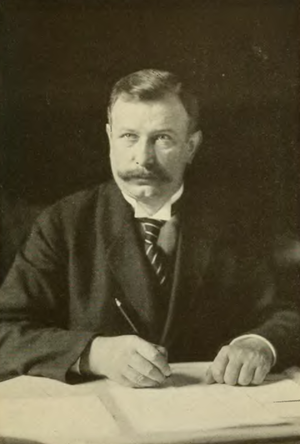
La Deutsche Zentrumspartei est un des principaux partis politiques de l'Empire allemand puis de la république de Weimar. Fondé en 1870 et initialement dissous le 5 juillet 1933, il représente les idées des catholiques, minoritaires en Allemagne. Le parti est refondé après la Seconde Guerre mondiale mais est marginalisé rapidement par la CDU qui devient le principal parti de la démocratie chrétienne en Allemagne.